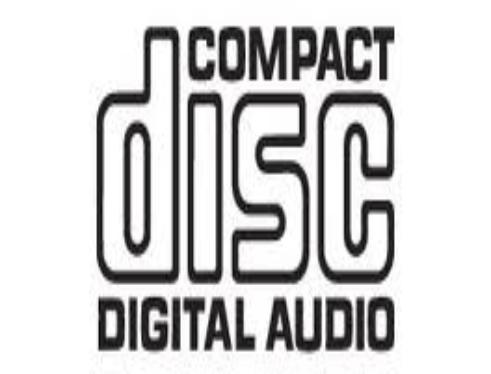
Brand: Compact
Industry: Electronic